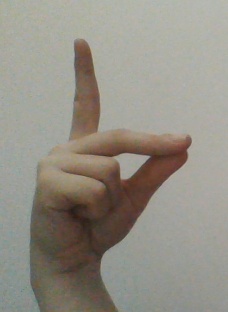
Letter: ta